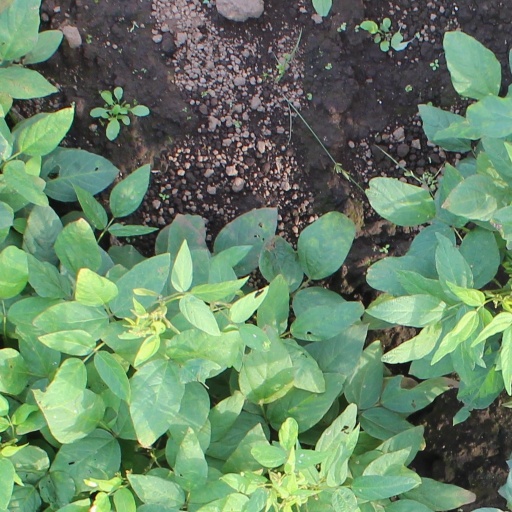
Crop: soybean